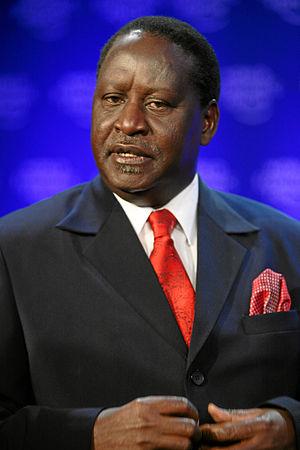
Une élection présidentielle est organisée au Kenya le 26 octobre 2017 afin d'élire le président de la République et son remplaçant éventuel.
L'élection présidentielle kényane de 2013 s'est déroulée le 4 mars 2013.
L'élection présidentielle kényane d'août 2017 s'est tenue le 8 août 2017 pour élire le président de la République dans le cadre des élections générales. Le président sortant, Uhuru Kenyatta, est réélu dès le premier tour avec près de 55 % des suffrages. Ce résultat est cependant annulé le 1ᵉʳ septembre 2017 par la Cour suprême du Kenya.